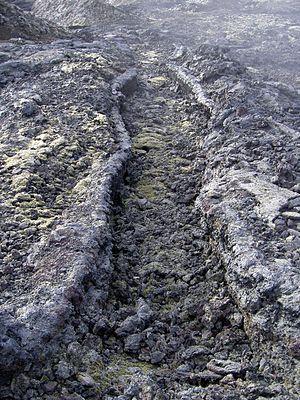
Surtsey est une île volcanique située au large de la côte méridionale de l'Islande, à l'extrémité sud des îles Vestmann. Elle s'est formée à la suite d'une éruption volcanique qui a commencé à 130 mètres sous le niveau de la mer aux alentours du 10 novembre 1963, a atteint la surface le 14 novembre 1963 et s'est terminée le 5 juin 1967. C'est à cette date que l'île a atteint sa superficie maximale avec 2,65 km² et sa hauteur maximale avec 173 mètres d'altitude. Depuis, sous l'action érosive du vent et des vagues, l'île a diminué de superficie pour ne mesurer plus que 1,41 km² en 2008. Elle a perdu aussi en altitude à cause de l'érosion essentiellement maritime, du compactage des couches sédimentaires sous-jacentes et à un moindre degré du réajustement isostatique de la lithosphère.